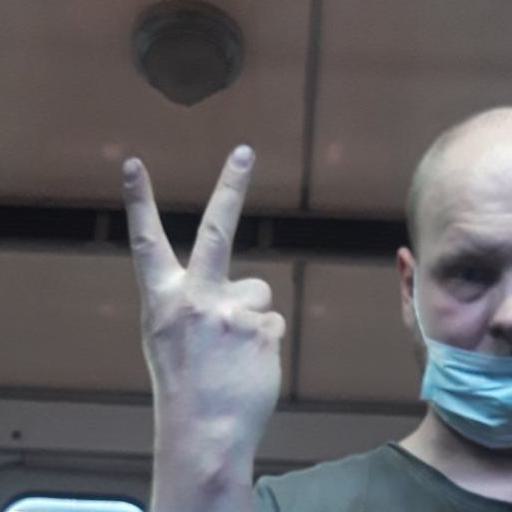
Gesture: peace_inverted